Alkali sulfur liquid battery

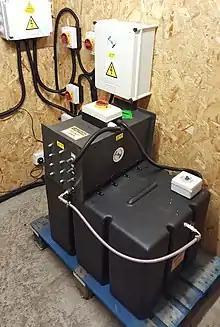
Worlds’s first SLIQ battery installation

Alkaline sulfur liquid battery (SLIQ) is a liquid battery which consists of only one rechargeable liquid and a technology which can be used for grid storage.